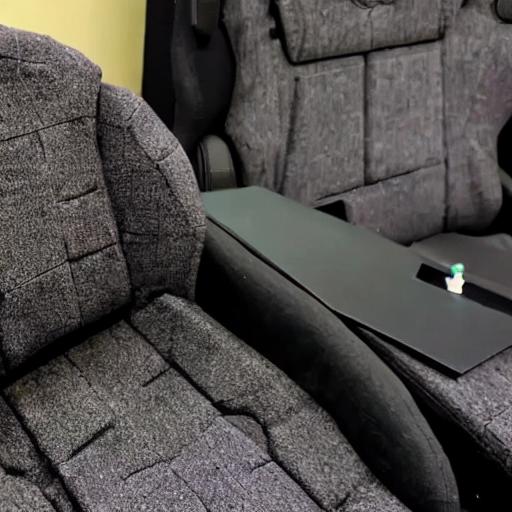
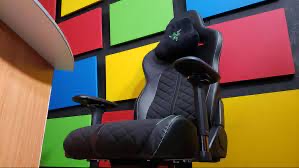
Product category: items_chair
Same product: no